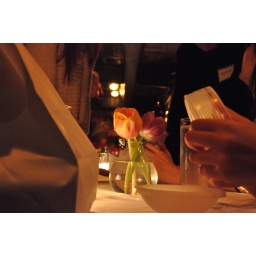
I feel like this shot would look better in black and white